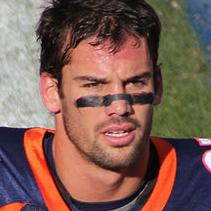
Age: 22